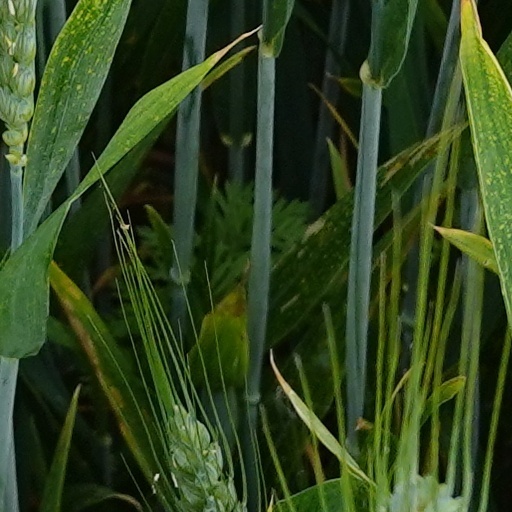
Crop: wheat